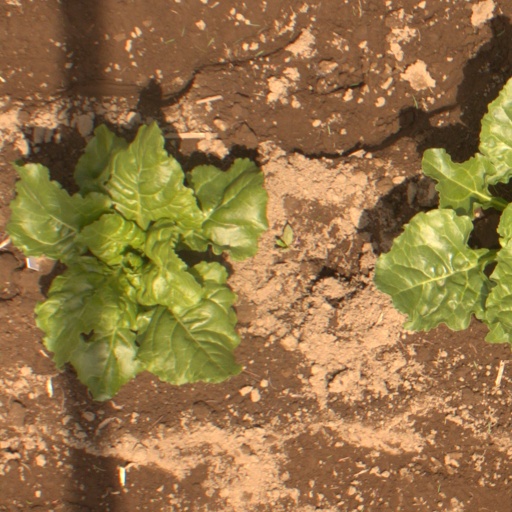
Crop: sugar beet